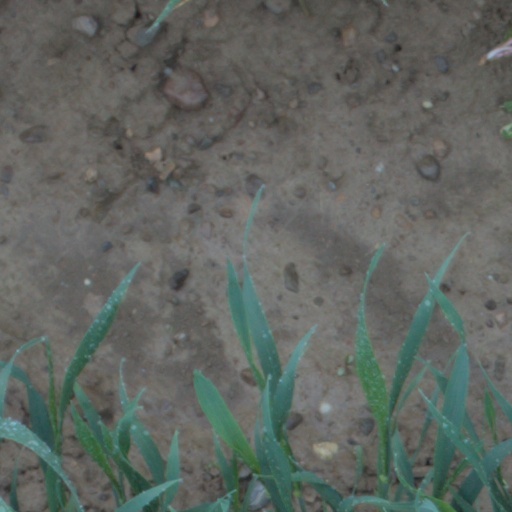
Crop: wheat